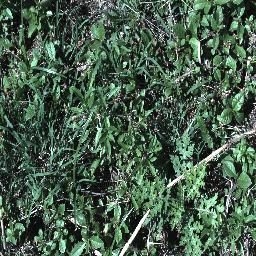
Label: parthenium